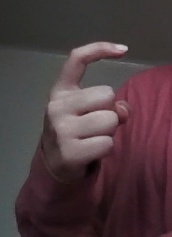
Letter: ra